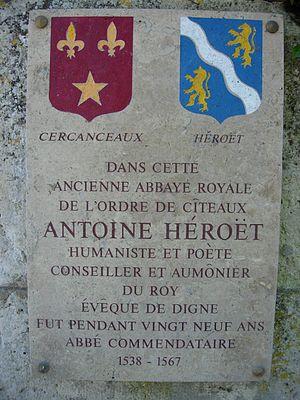
Plaque relative à Antoine Héroët apposée à l'entrée de l'abbaye de Cercanceaux
Antoine Héroët, ou Herouet, né vers 1492 et mort vers 1567, est un poète et un ecclésiastique français.